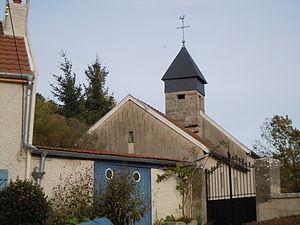
Eglise St Jean-Baptiste de Flavignerot
Flavignerot est une commune française appartenant à Dijon Métropole située dans le canton de Dijon-6 du département de la Côte-d'Or en région Bourgogne-Franche-Comté.